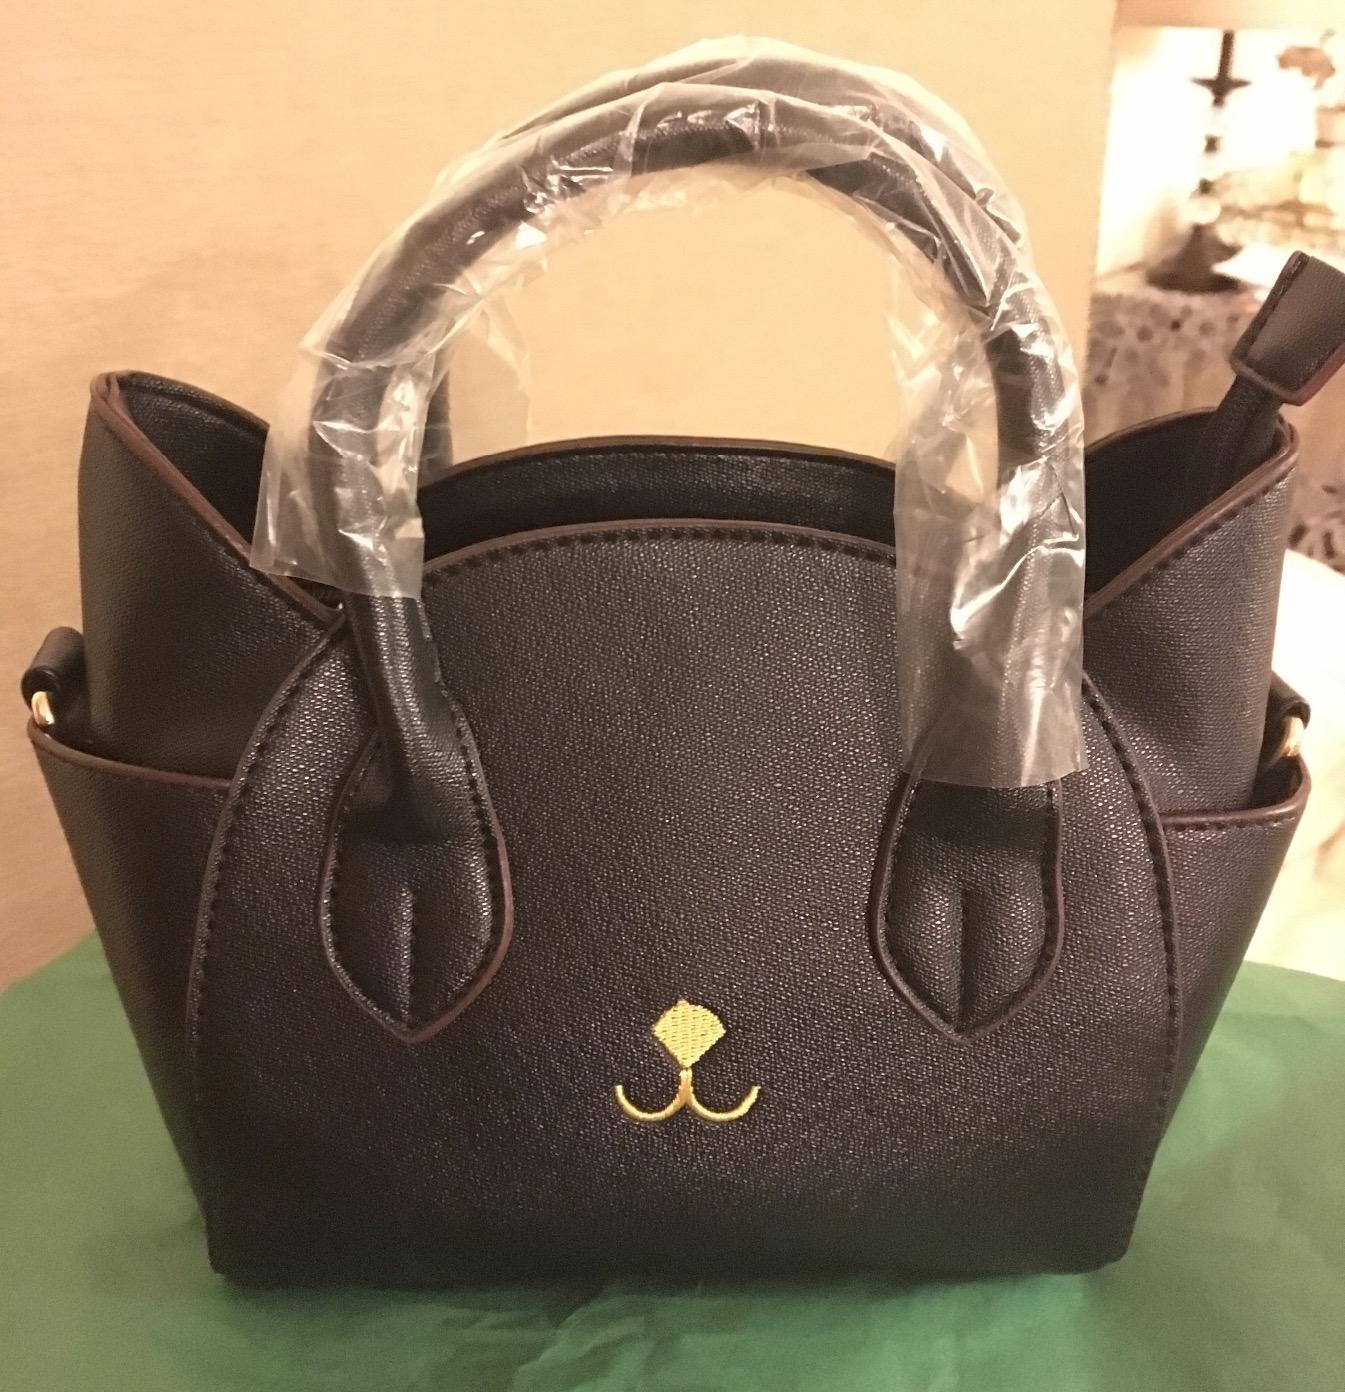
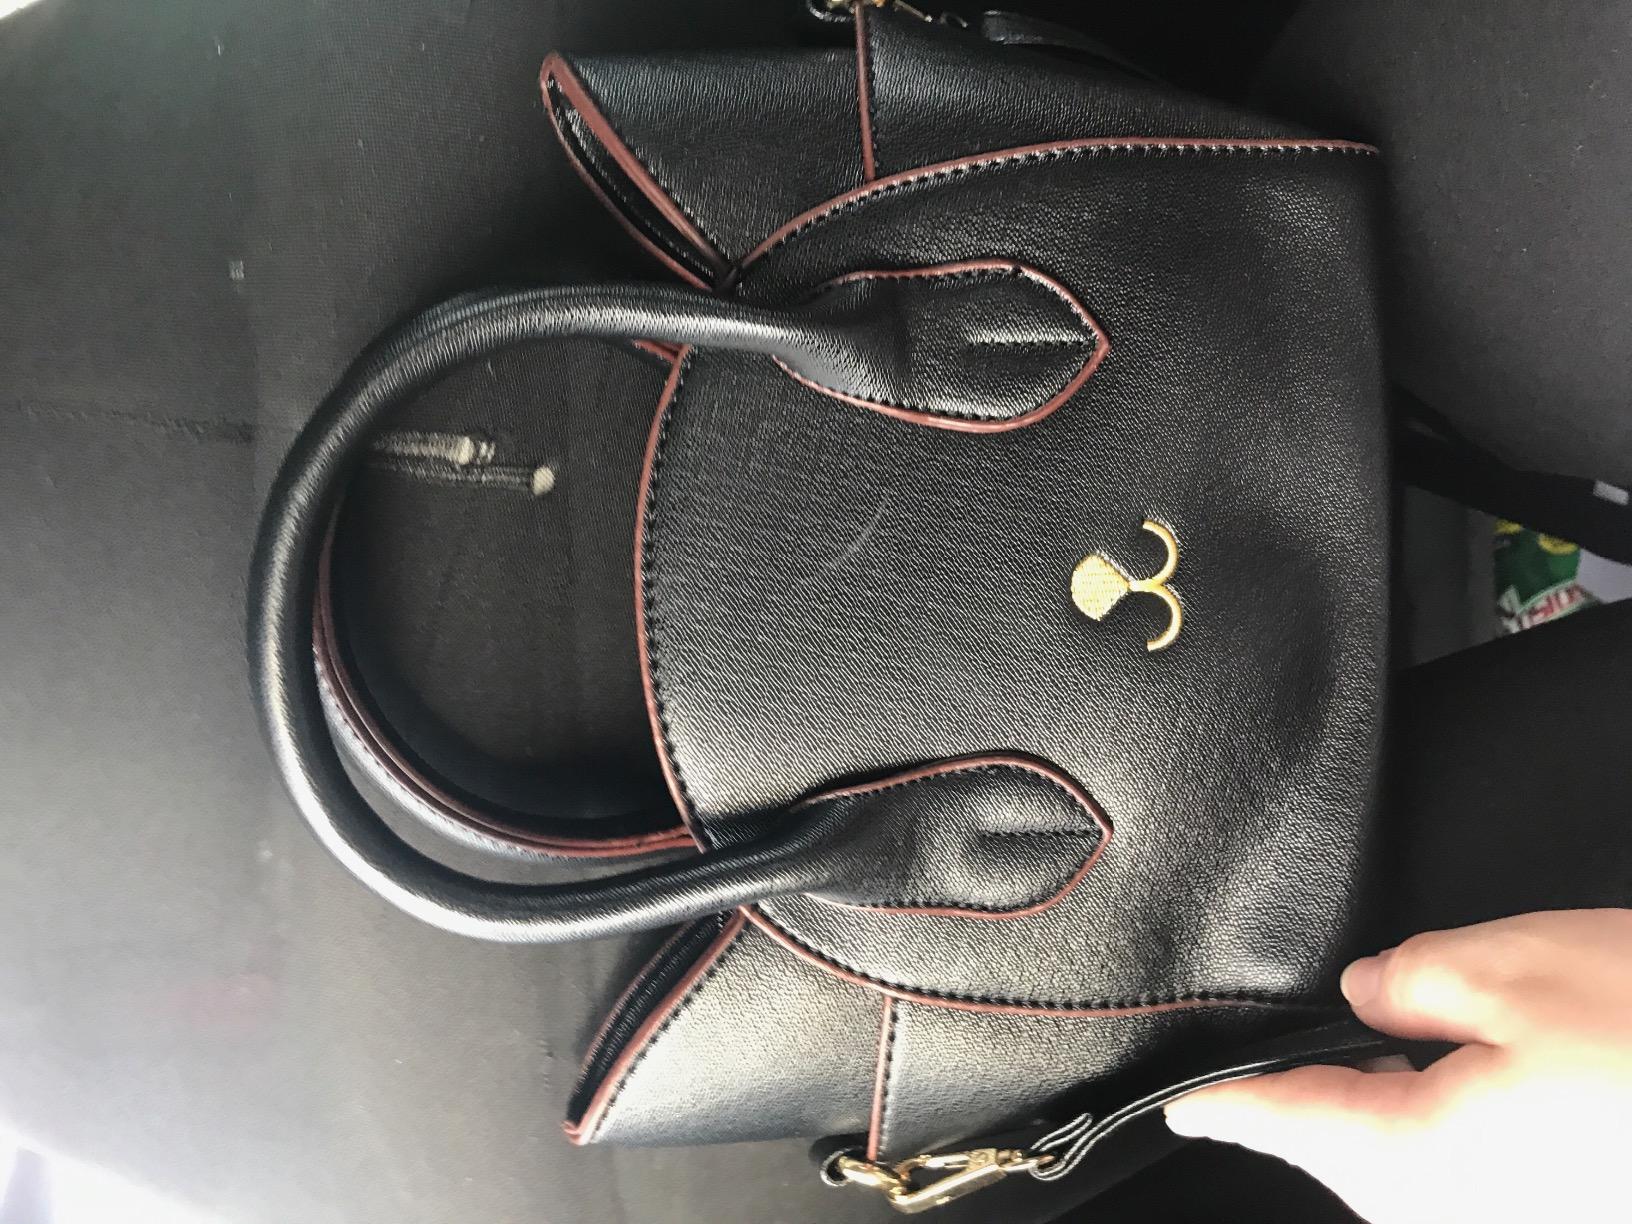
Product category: accessories_handbag
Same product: yes